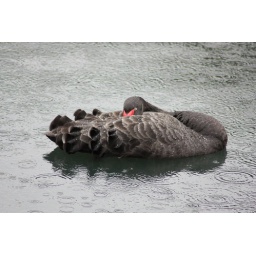
A black swan taking a nap during a rain storm in the river running through Thamesmead town centre.